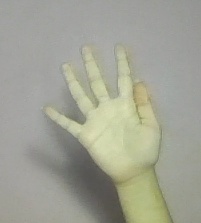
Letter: sheen